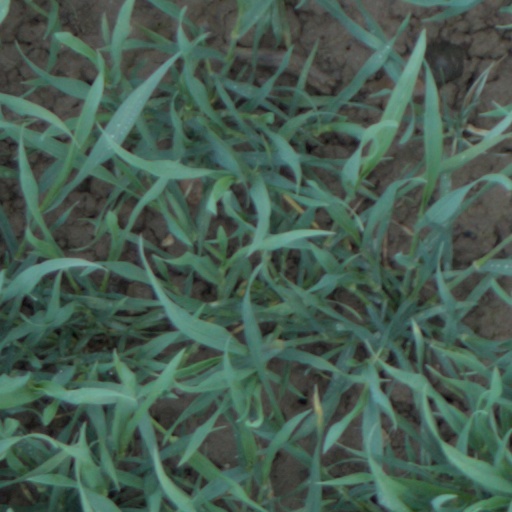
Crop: wheat